John Smith's Brewery

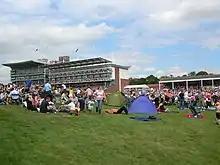
John Smith's Day at York Racecourse in 2009.

The Magnet trademark was first registered in September 1908 in Brussels, and symbolised strength.